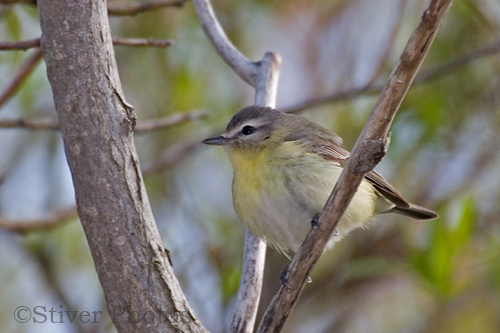
the bird is small and fat, has a small beak and head, and is yellow, white, and gray color.
this small pudgy grey bird has light yellow feathers going down from its head to the breast area.
this is a grey bird with a yellow breast and a white eyebrow.
this bird has a speckled belly and breast with a short pointy bill.
bird with black eye and feet, white superciliary, yellow throat, gray crown, beak
this bird has wings that are grey and has a yellow belly
this particular bird has a belly that is yellow and whitea bird with brown feathers on its back and a white belly with yellow feathers on its breast.
this is a very stout bird with a large breast and belly.
the bird is small and round with yellow neck and short bill.
Species: Philadelphia Vireo